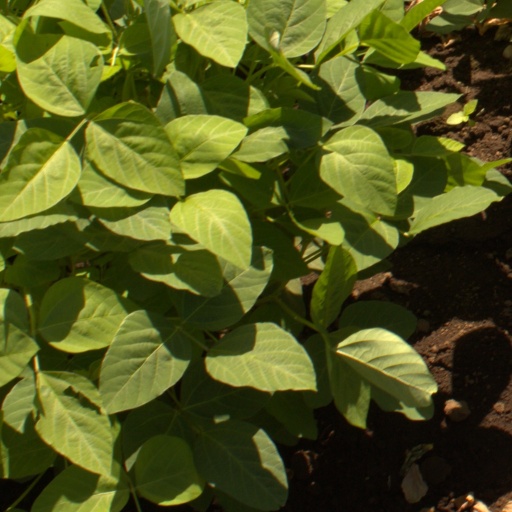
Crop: soybean